Woking

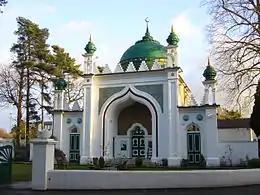
Shah Jahan Mosque, northern façade

Elections to the borough council take place in three out of every four years. A total of 30 councillors serve at any one time, ten of whom are elected at each election. The council is led by an executive committee consisting of the Leader and six portfolio holders. Each year, one of the councillors serves as Mayor of Woking for a period of twelve months. The role of mayor is primarily ceremonial and the post has little political power. Among the people and organisations to have received the Freedom of the Borough are Howard Panter, Rosemary Squire and the Army Training Centre Pirbright.